Juss Laansoo

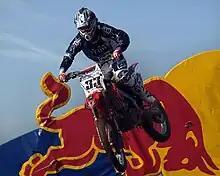
Juss Laansoo in 2008

He started his motorsport training in 1990 under the guidance of his father. In 2002 he won Juniors Motocross European Championships. He has competed at European Motocross Championship. He is 11-times Estonian champion. 1998–2010 he was a member of Estonian national motocross team.